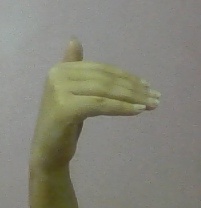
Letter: khaa